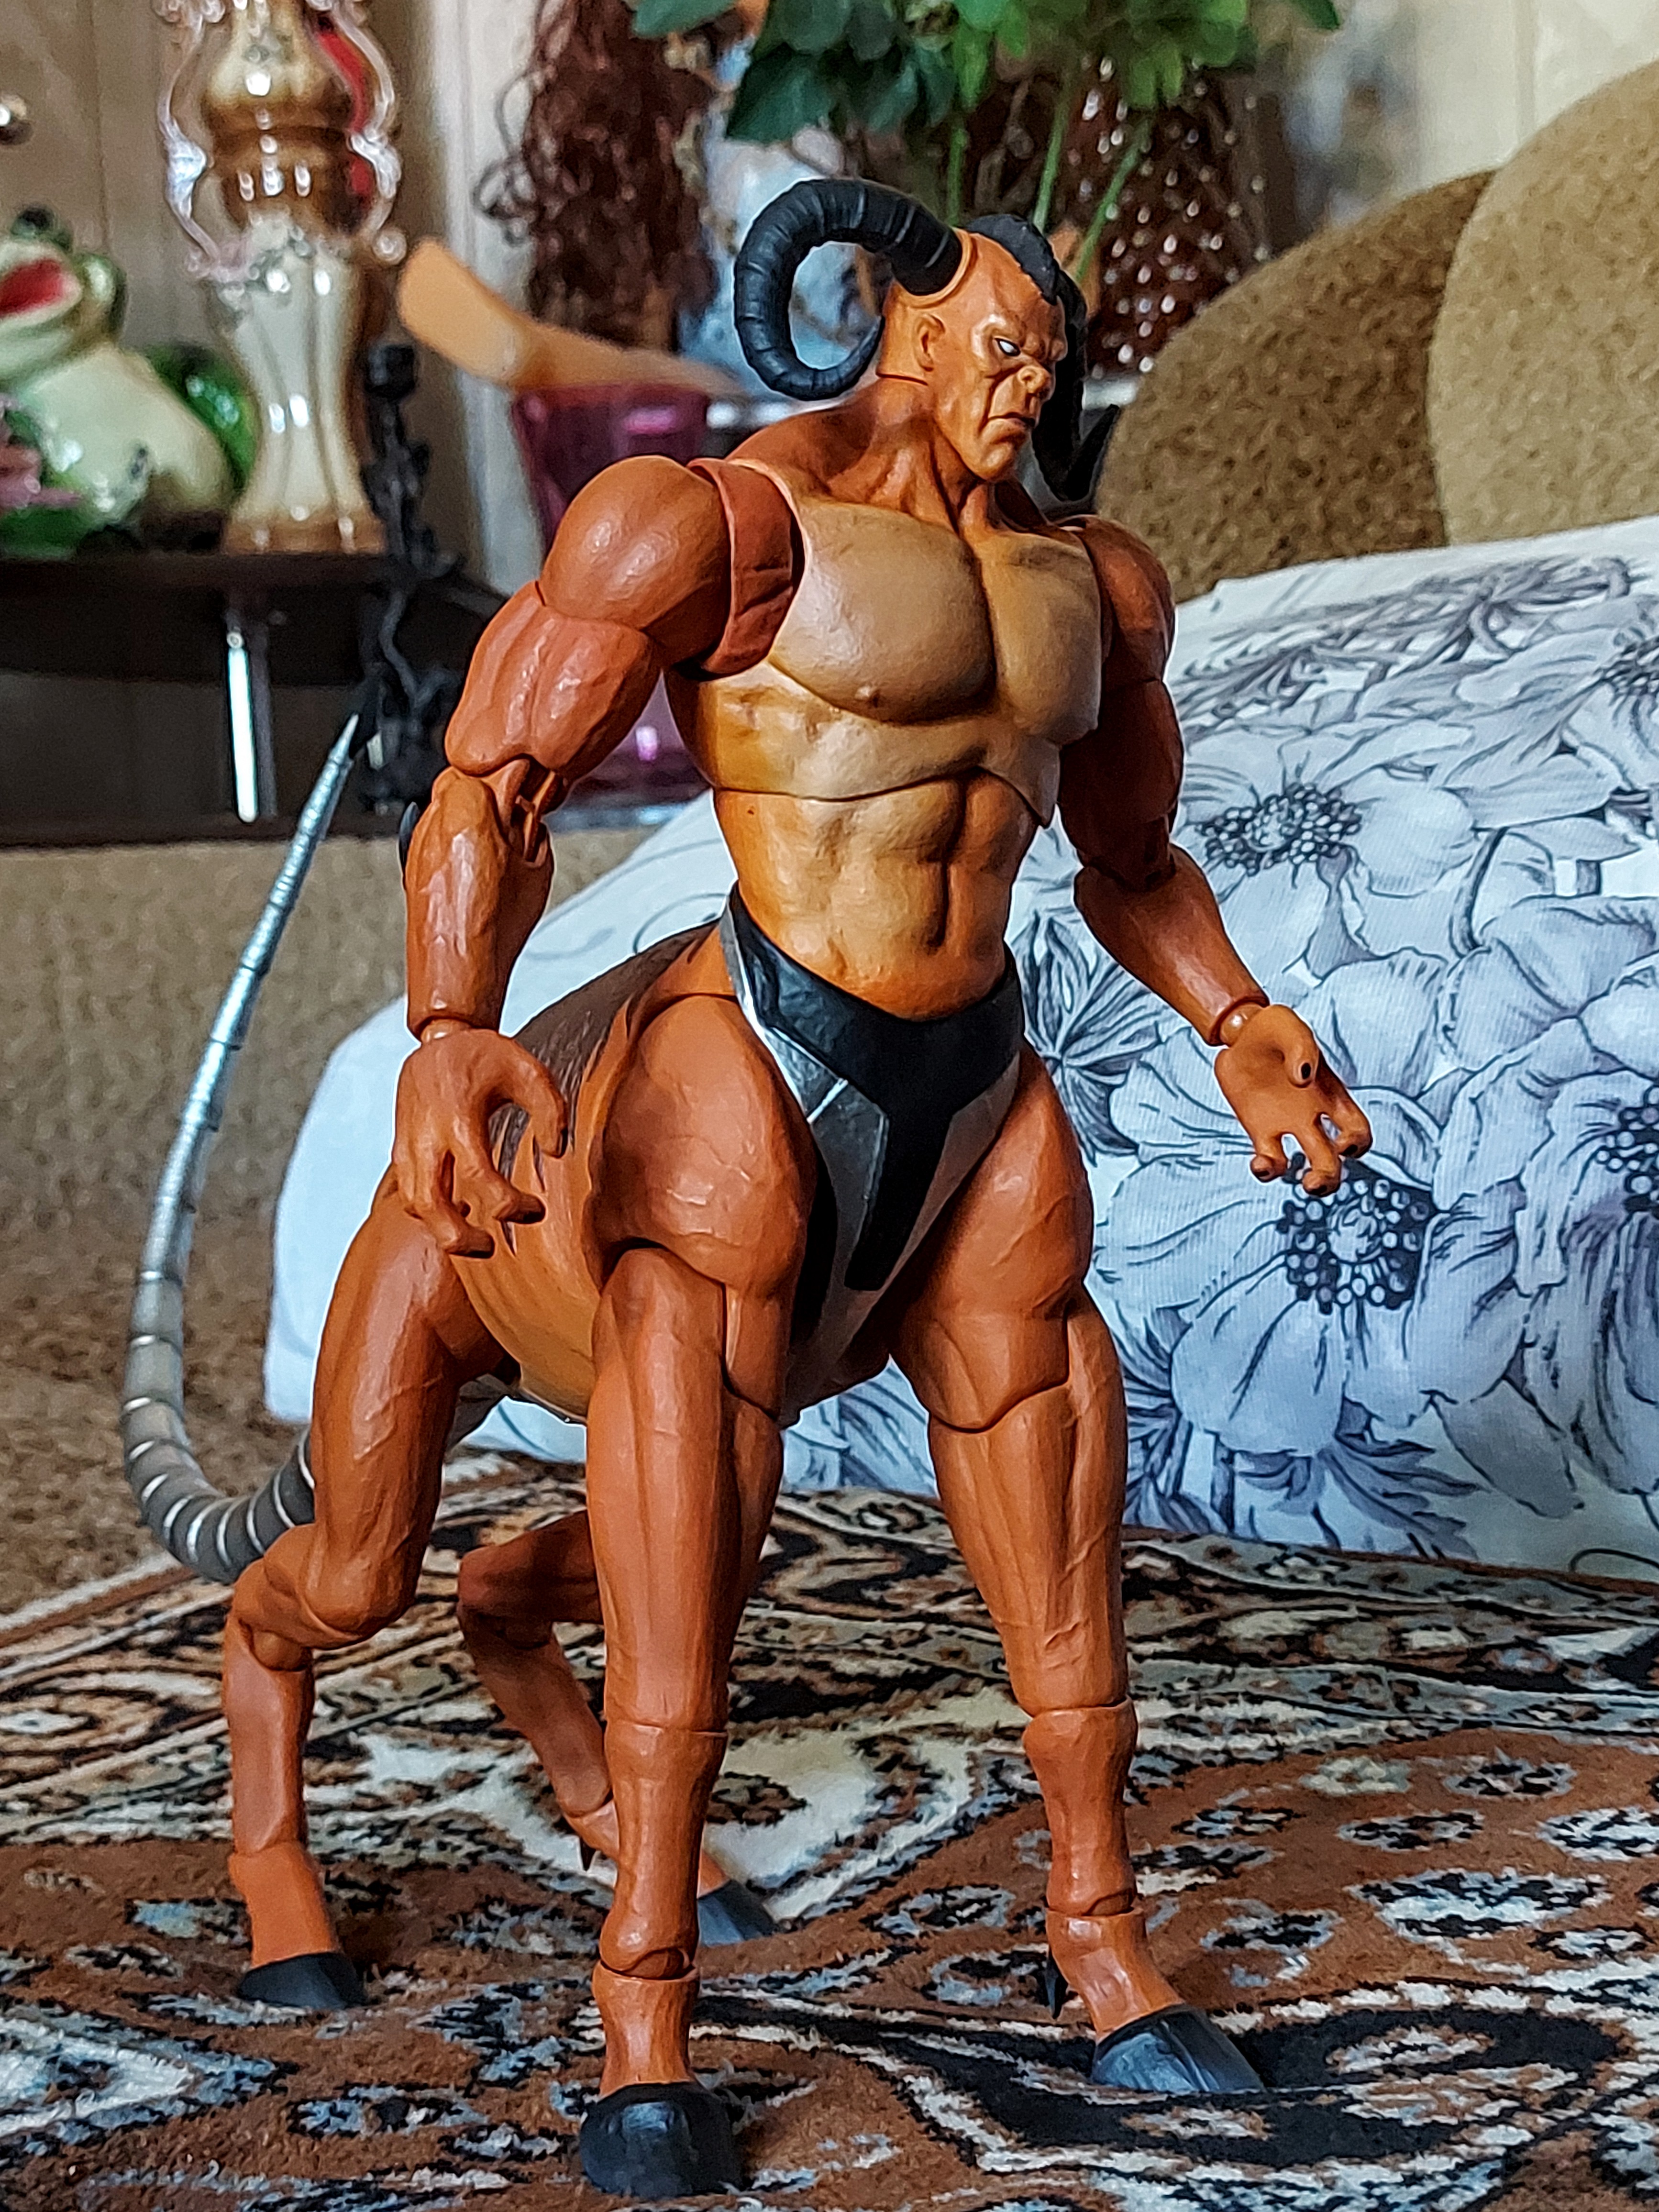
Shokan, storm, collectibles, warrior, fighter, action, figure, bodybuilder, thigh, bodybuilding, chest, underpants, Barechested, undergarment, art, trunk, competition event, human leg, abdomen, event, navel, fictional character, physical fitness, briefs, fiction, illustration, toy, fun, barefoot, metal, bikini, action figure, flesh, armour